Christopher Billop

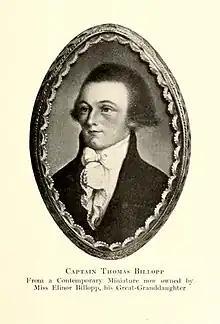
Captain Thomas Billopp

His second wife (licence issued February 11, 1773) was Jane Seaman, born January 16, 1754, died January 21, 1802, in New Brunswick, Canada, daughter of Benjamin Seaman and Elizabeth Mott, their children;